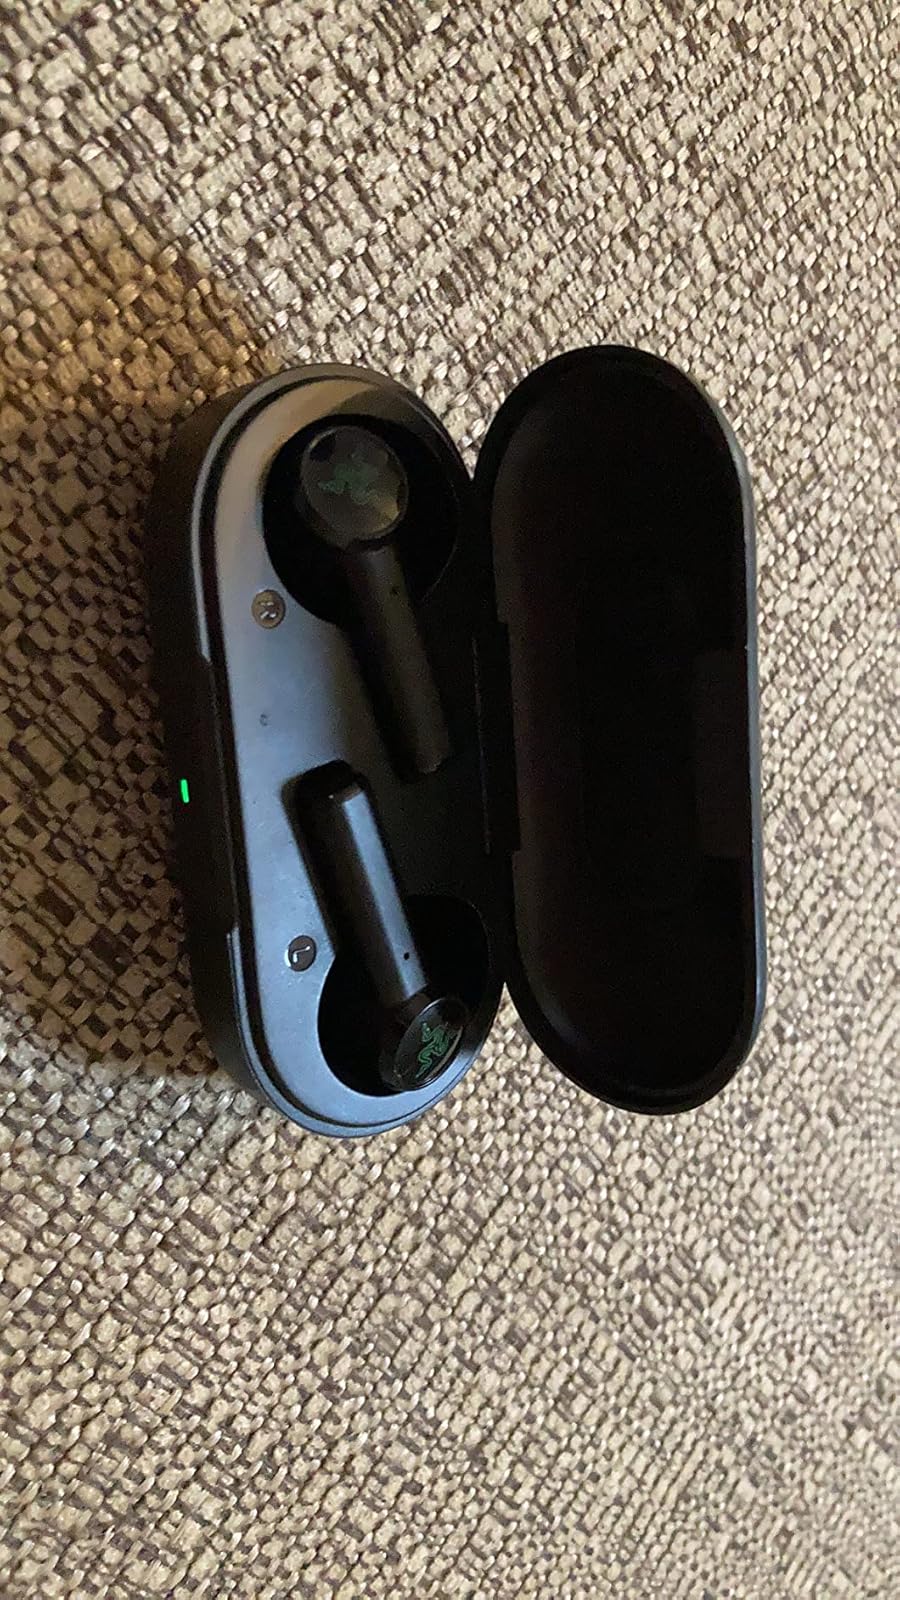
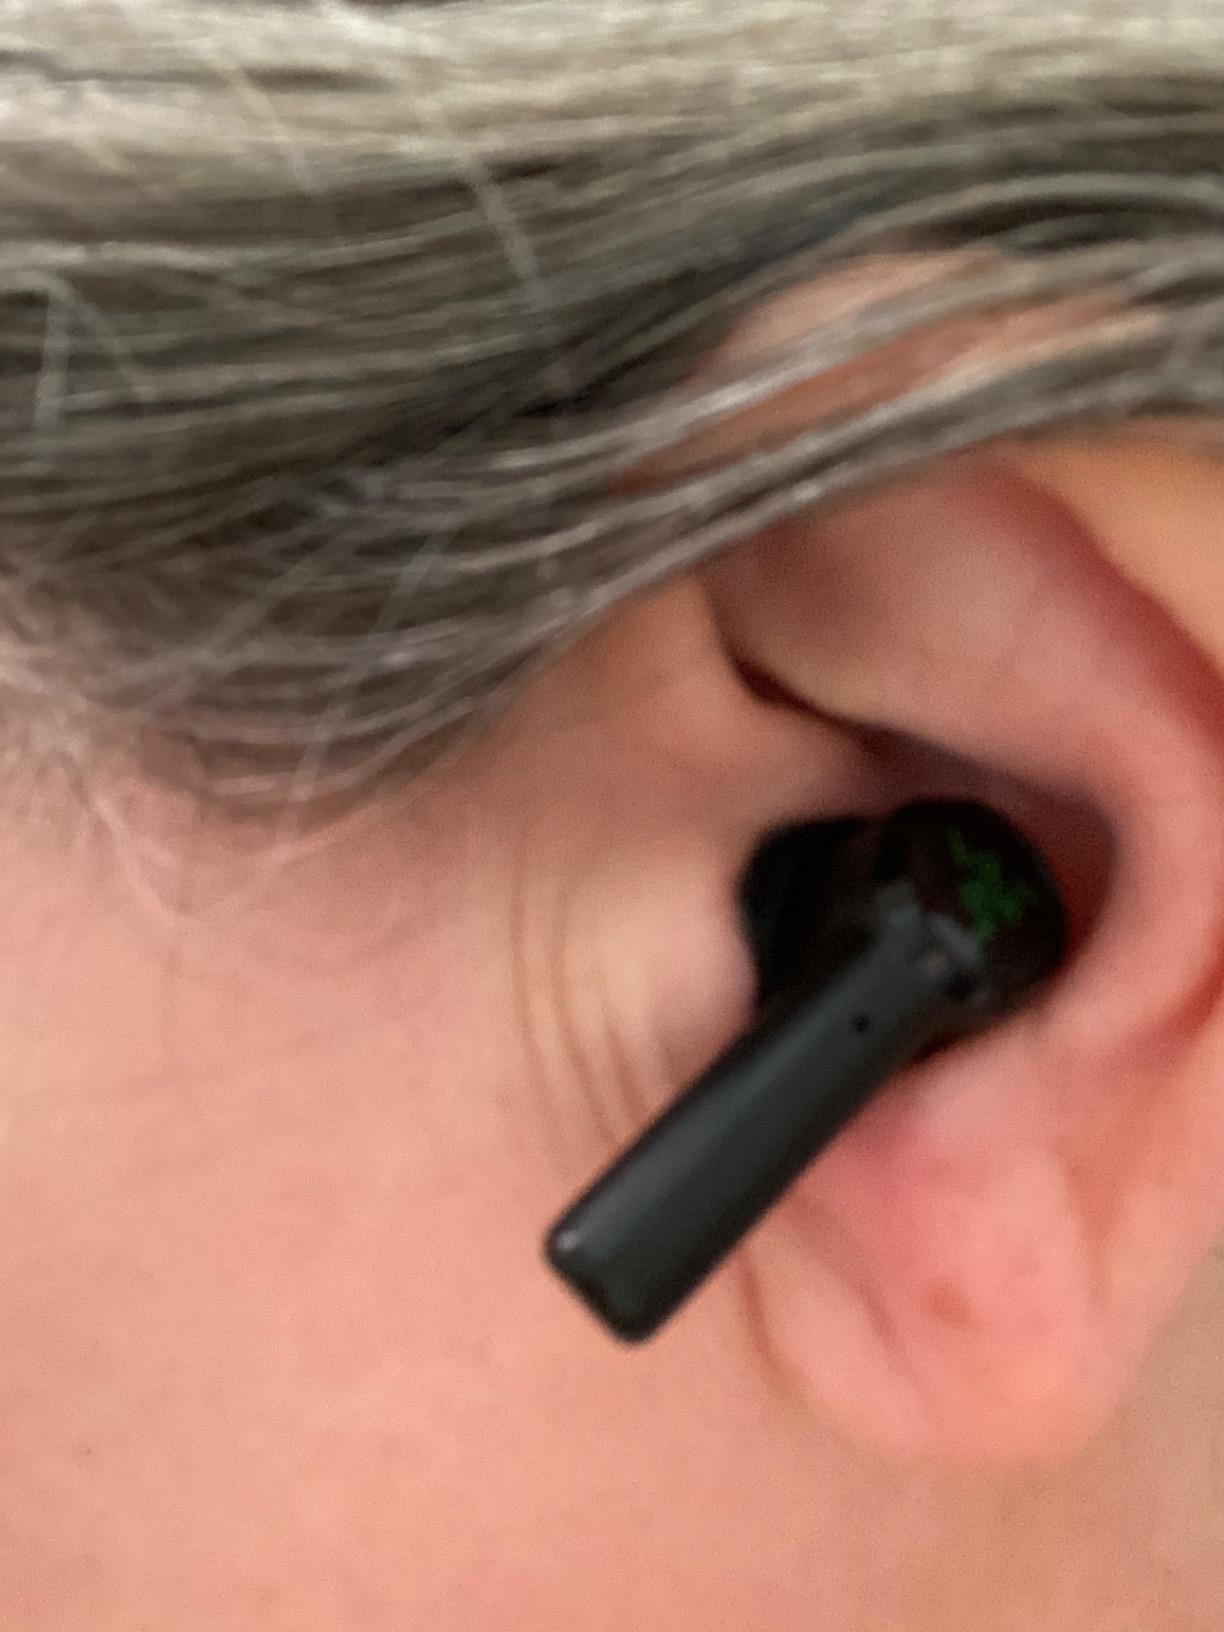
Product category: earbuds
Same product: yes